History of medieval Cumbria

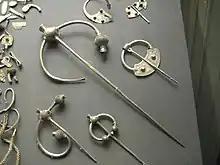
Fibulae from the Penrith Hoard, 10th century (British Museum)

The evidence of the sculpture is unclear when it comes to influences. Although called by some 'pagan' or 'Viking', it may be that some, if not most, of the crosses and hogback sculpture (to be found almost wholly in south Cumbria, away from the Strathclyde area), such as the Gosforth Cross and the Penrith 'Giant's Grave', reflect secular or early Christian concerns, rather than pagan ones. Due to the lack of documentary corroboration or of inscriptions on the sculptures themselves, we are thrown back on comparative analyses of the ornamentation and other stylistic indicators. The result is that we are uncertain not only about when the crosses and hogbacks were made, but also about who caused them to be made. The decline of the monasteries in the later Anglian period probably led to the new Scandinavian, secular lords ordering the stones to be made, but many reflect Anglian (Northumbrian) styles and motifs, and have an amalgamation of Christian concerns (for example, Crucifixion scenes) and Viking iconography and myths (for example, scenes depicting Ragnarök and Wayland the Smith). The classic example of this mingling of pagan and Christian story-telling is the Gosforth Cross. In another example, does the sculpture to be found at Kirkby Stephen's church depict a bound Loki or a bound Satan? It is appropriate, therefore, given these ambiguities in the evidence, to talk, not about 'Viking sculpture', but about 'Viking-age sculpture'.